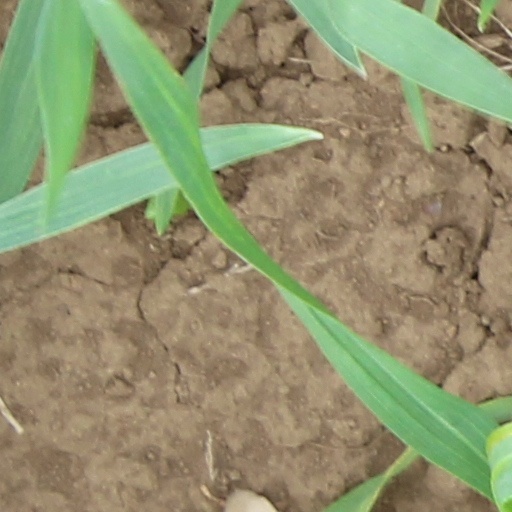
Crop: wheat